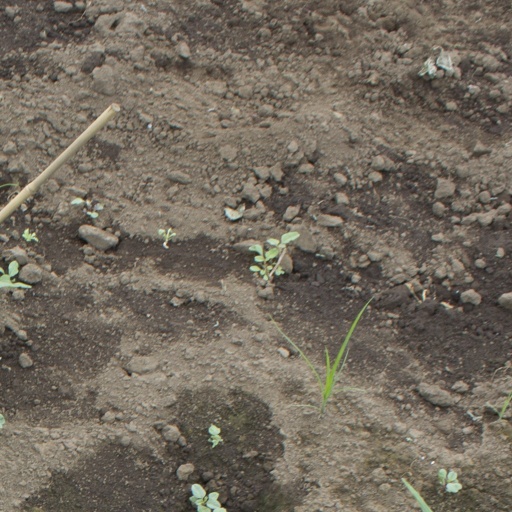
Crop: soybean